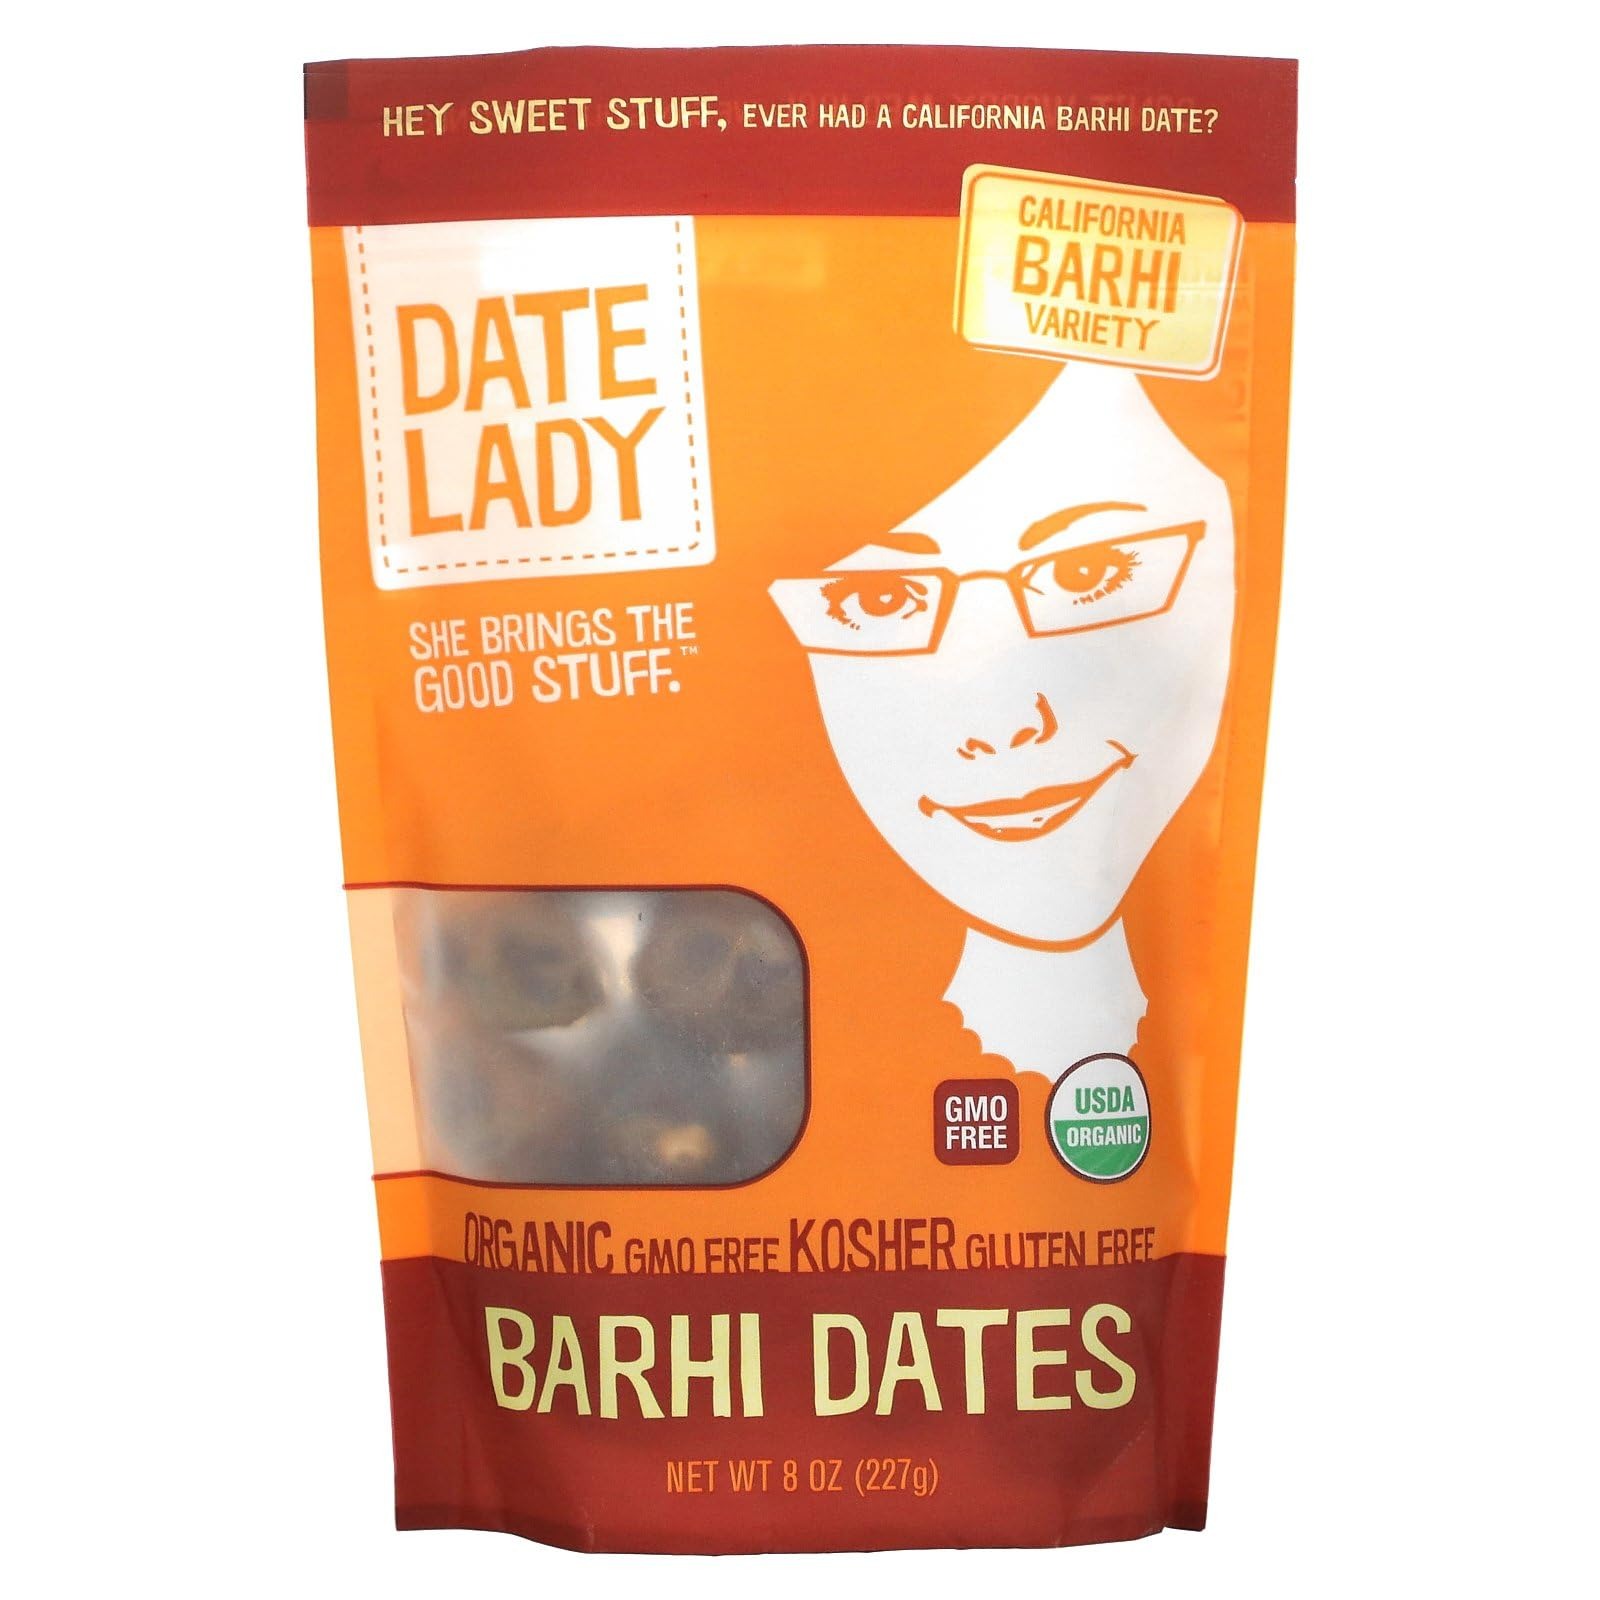
Item Name: Date Lady Organic Barhi Dates, 8 oz (227 g)
Bullet Point 1: Dates have more potassium per ounce than a banana
Bullet Point 2: Dates have more antioxidants than any other dried fruit
Bullet Point 3: Dates are filled with vitamins, minerals and antioxidants and are a great snack for pre and post-workout or just for a healthy pick-me-up.
Bullet Point 4: There are over 100 date cultivars in the world, but most folks in the U.S. have only heard of two.
Bullet Point 5: USDA Organic
Product Description: Hey Sweet Stuff, Ever Had a California Barhi Date? California Barhi Variety She Brings the Good Stuff GMO Free USDA Organic Kosher Gluten Free Certified organic by MOSA Don't Worry Medjool, We Can Still be Friends Who's the Date Lady? She's the date aficionado, and she keeps her ingredients pure and simple. You can count on every product she brings to your table to taste great and include only minimal, high-quality ingredients. What's a Date Lady Barhi Date? Okay, so you've eaten dates before. But have you tried date lady organic dates? Say hello to caramelly sweetness. Hello gooey, melt-in-your-mouth, can't-believe-this-isn't-candy goodness! you (and your kids) are gonna love'em. That's a date lady date.
Value: 1.0
Unit: Ounce

Price: 10.29